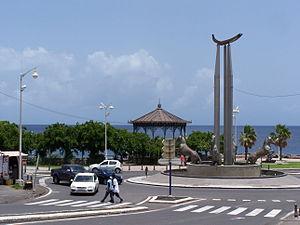
Basse-Terre est une commune française, située dans le département de la Guadeloupe sur la côte sous-le-vent de l'île dont elle constitue le chef-lieu. Principal centre administratif de l'île, Basse-Terre abrite la préfecture, le conseil régional, le conseil général, le diocèse de la Guadeloupe, le palais de justice et la cour d'appel de l'archipel. C'est l'une des villes-centres d'une agglomération de plus de 51 000 habitants – qui sont appelés les Basse-Terriennes et Basses-Terriens –, l'unité urbaine de Basse-Terre.